Joël Sami

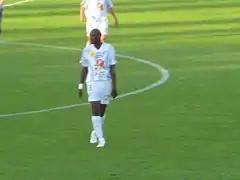
Sami with Amiens

Andre-Joël Sami (born 13 November 1984) is a former professional footballer who played as a centre-back. Born in France, he made five appearances for the DR Congo national team.